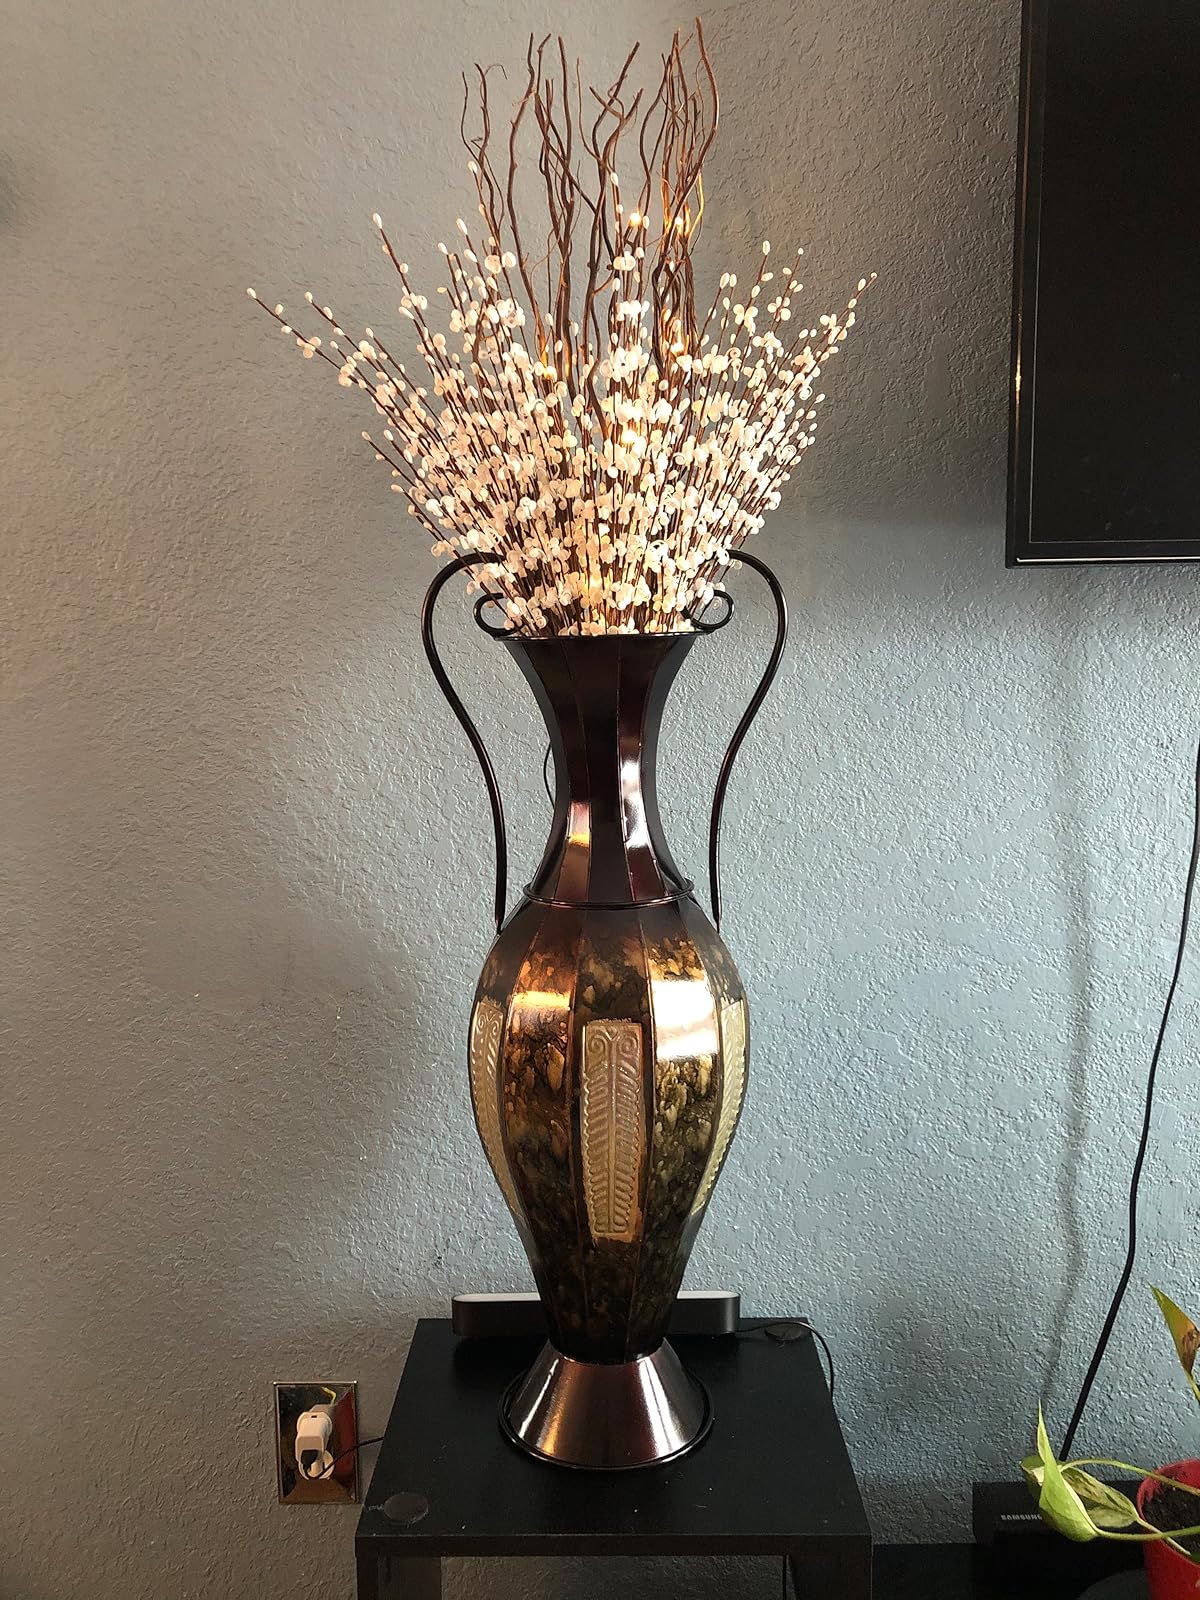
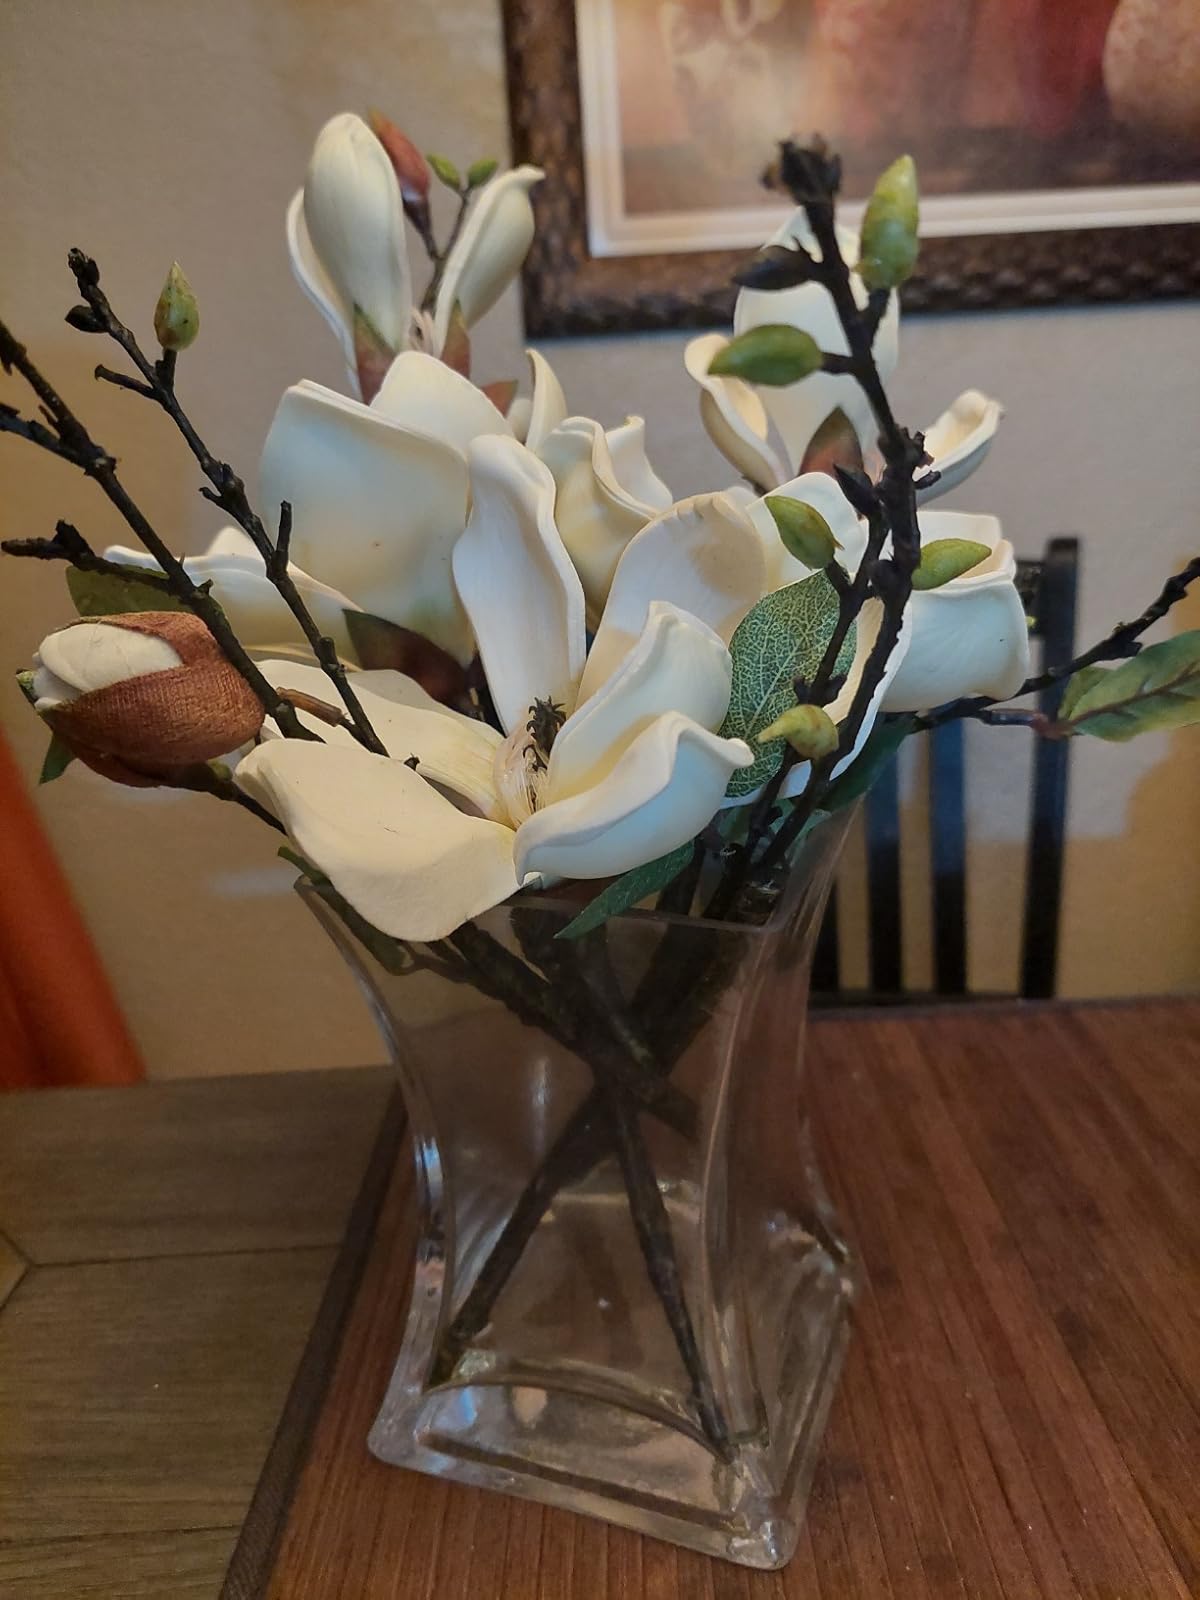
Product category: vase
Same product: no